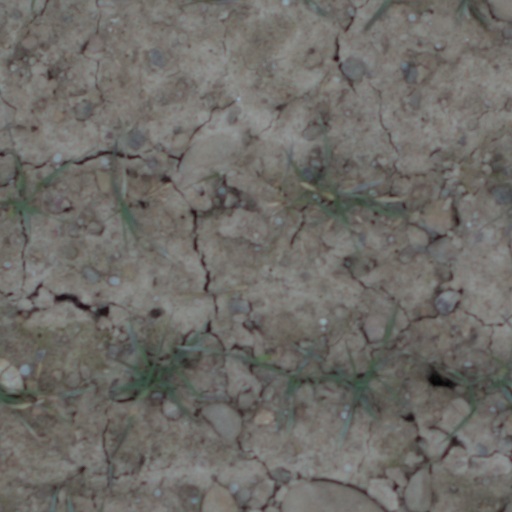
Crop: wheat